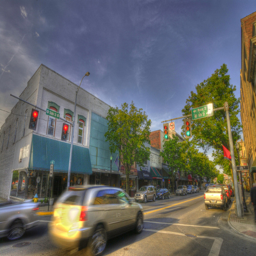
a couple of cars that are going down the street
Altered photograph of traffic on a small town's main street
A city street filed with traffic and traffic lights.
Some cars that are driving through an intersection.
A little bit of traffic riding through a green traffic light.